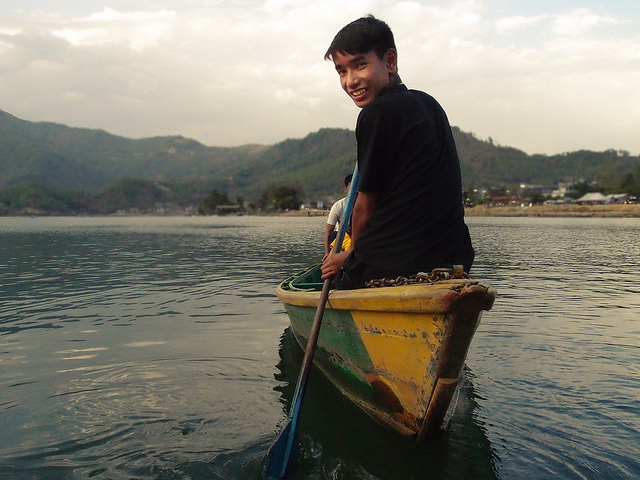
A close-up of a man on a small boat with the paddle.

A young man on a small, old boat in the water.